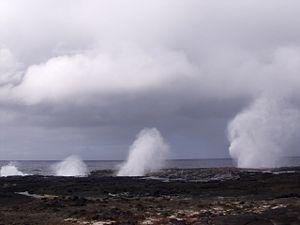
Savai'i, aussi orthographié Savaii, anciennement Salafai, est la plus grande des deux îles principales des Samoa, dans le Sud de l'océan Pacifique.